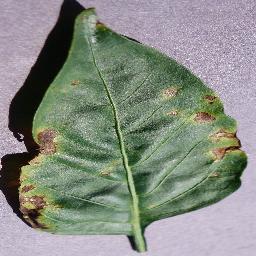
Label: Pepper,_bell___Bacterial_spot